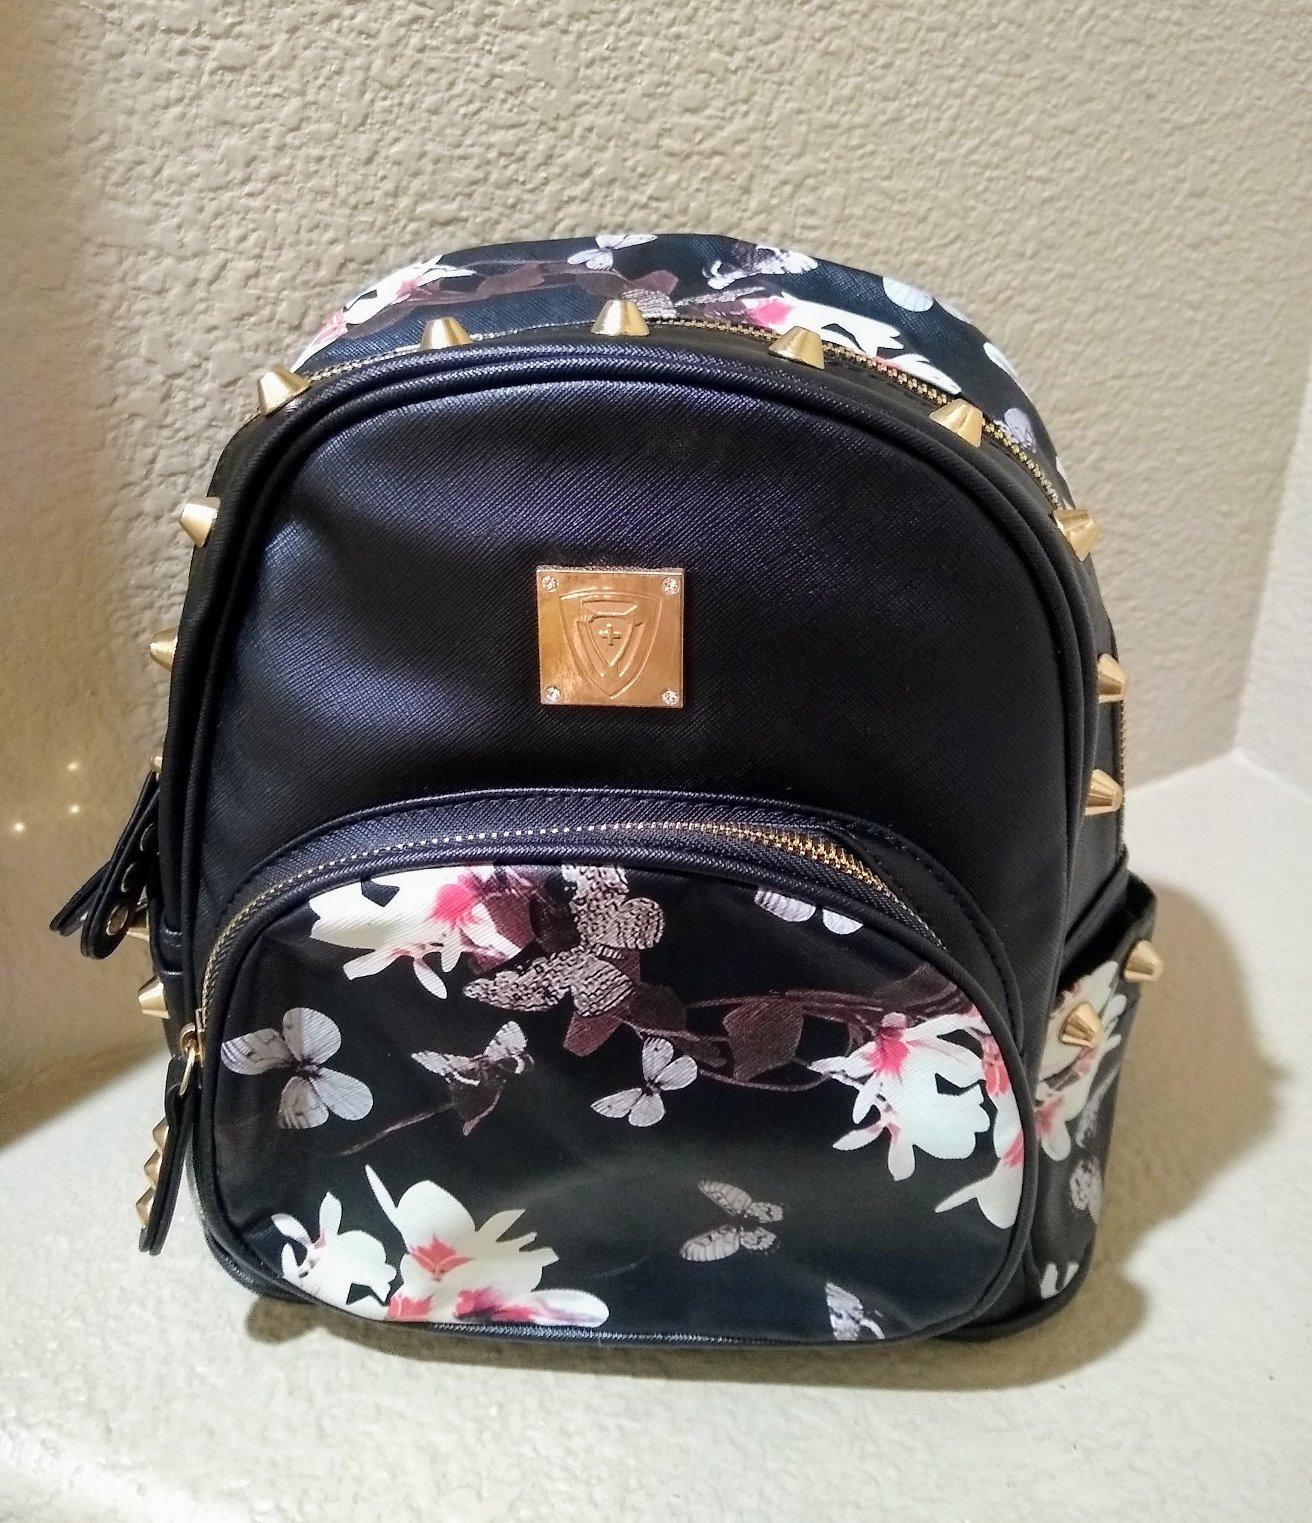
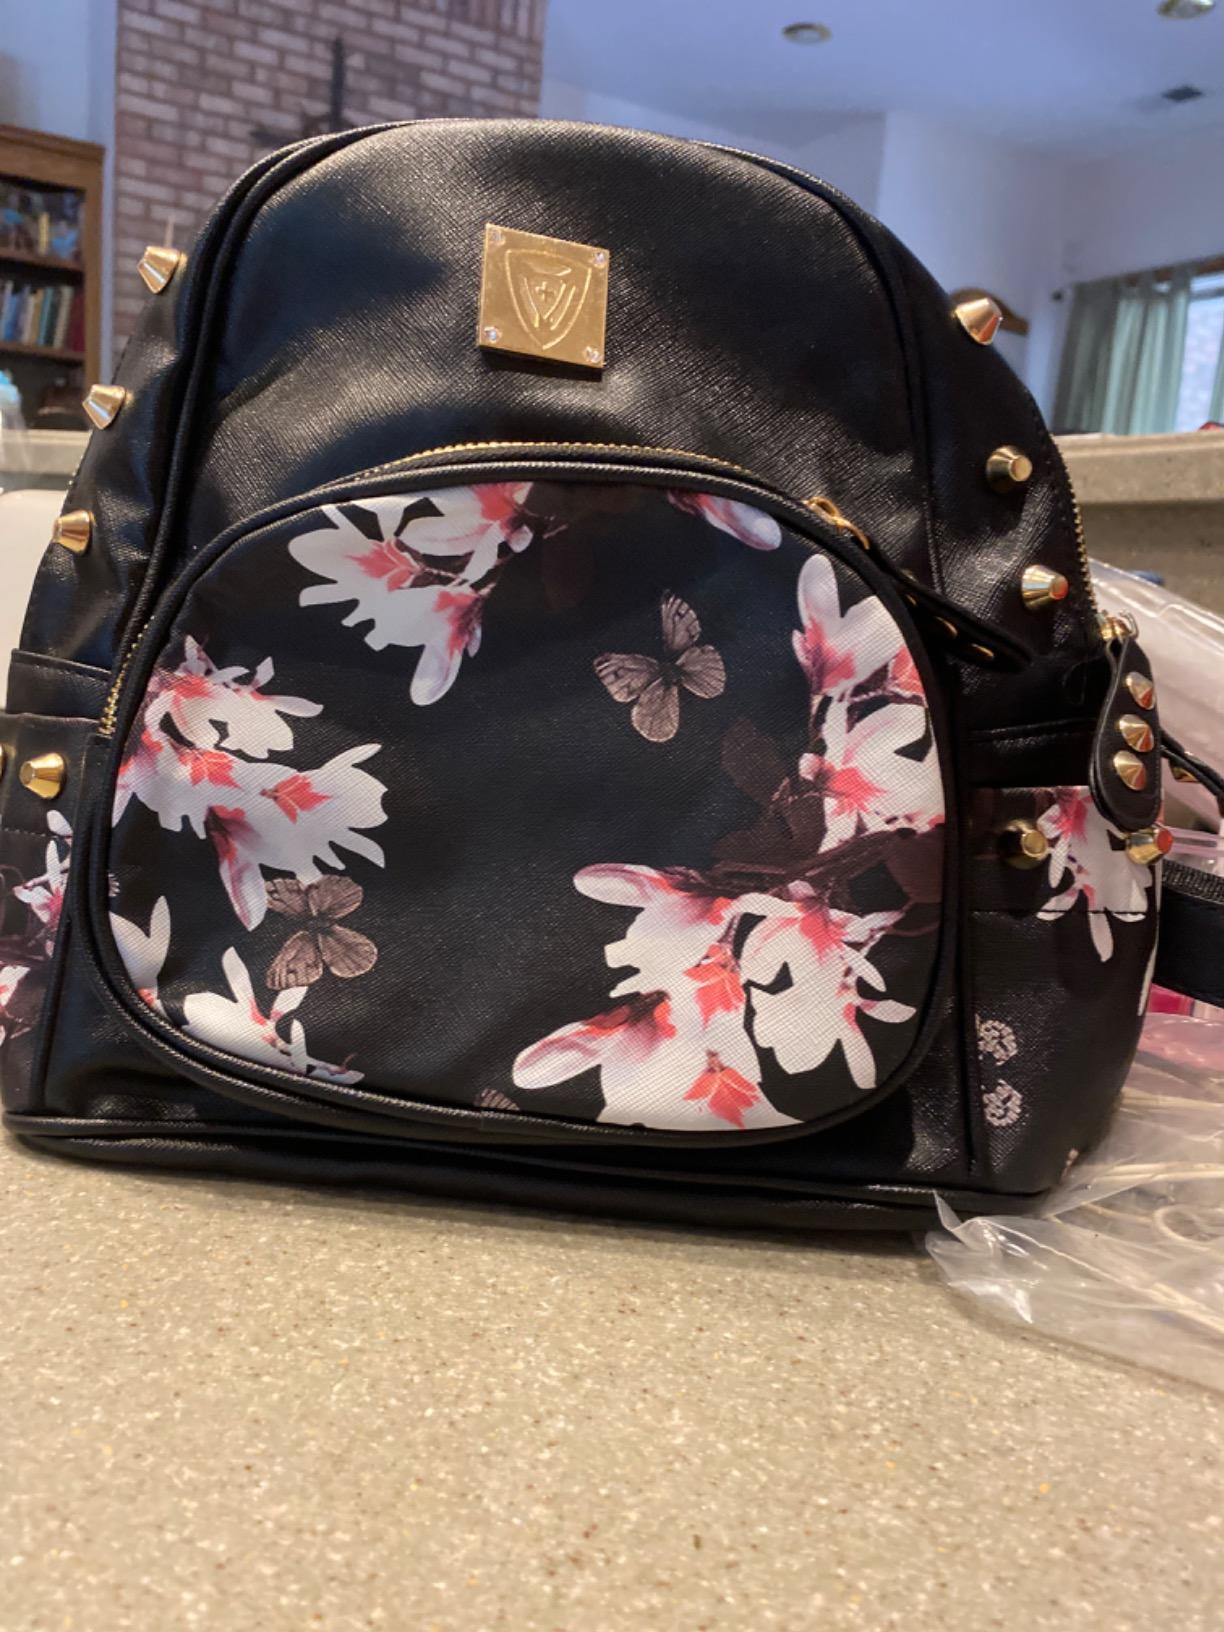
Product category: accessories_handbag
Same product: yes